Randall B. Griepp

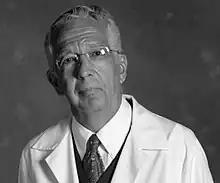

Randall Bertram Griepp (March 11, 1940 – September 8, 2022) was an American cardiothoracic surgeon who collaborated with Norman Shumway in the development of the first successful heart transplant procedures in the U.S. He had an international reputation for contributions to the surgical treatment of aortic aneurysms and aortic dissection and in heart and lung transplantations. He received nearly $8 million in grants from the National Heart, Lung, and Blood Institute.